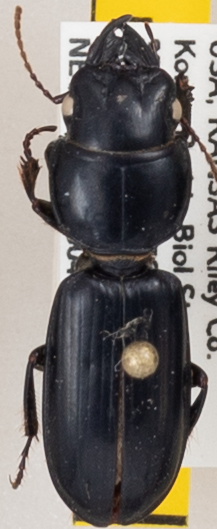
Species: Scarites vicinus
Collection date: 2020-07-15
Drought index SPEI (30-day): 0.444
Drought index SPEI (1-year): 0.8
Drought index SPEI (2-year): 2.09